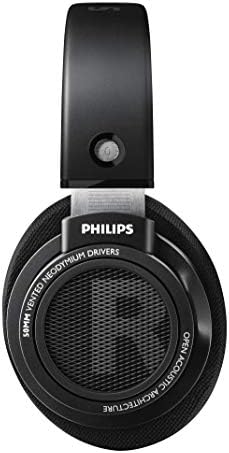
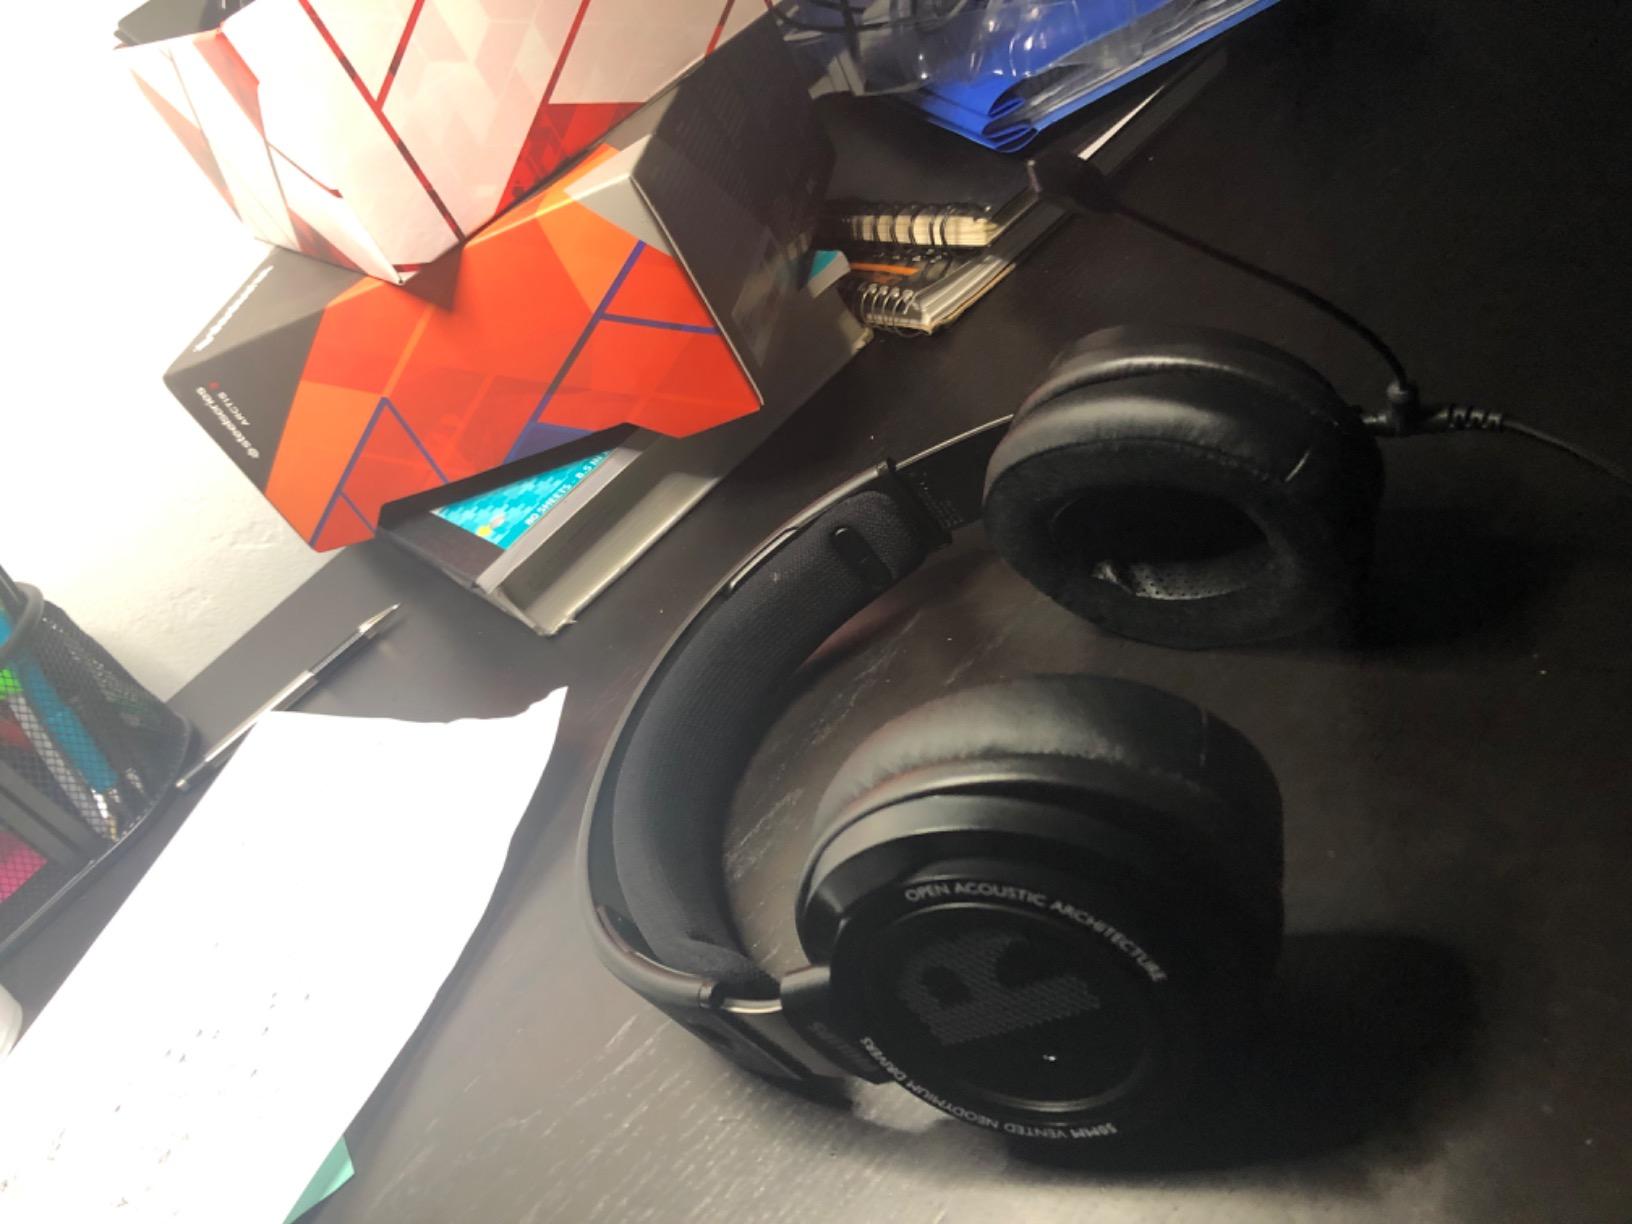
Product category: headphones
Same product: yes